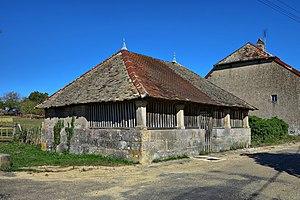
Le lavoir d'Etrelles This building is indexed in the Base Mérimée, a database of architectural heritage maintained by the French Ministry of Culture,
Étrelles-et-la-Montbleuse est une commune française située dans le département de la Haute-Saône, en région Bourgogne-Franche-Comté.